Adam Marciniak

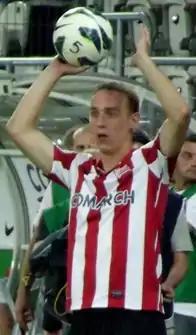

Adam Marciniak (born 28 September 1988) is a Polish football pundit, co-commentator and former professional player who played as a defender. He retired at the end of the 2023–24 season. He is a part of TVP Sport's I liga coverage.